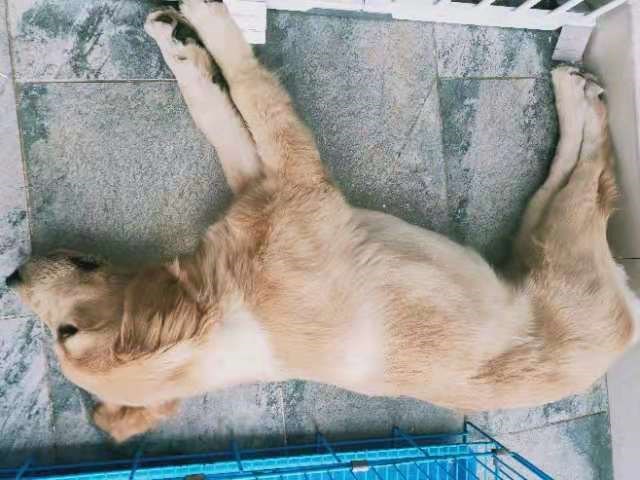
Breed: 5355-n000126-golden_retriever